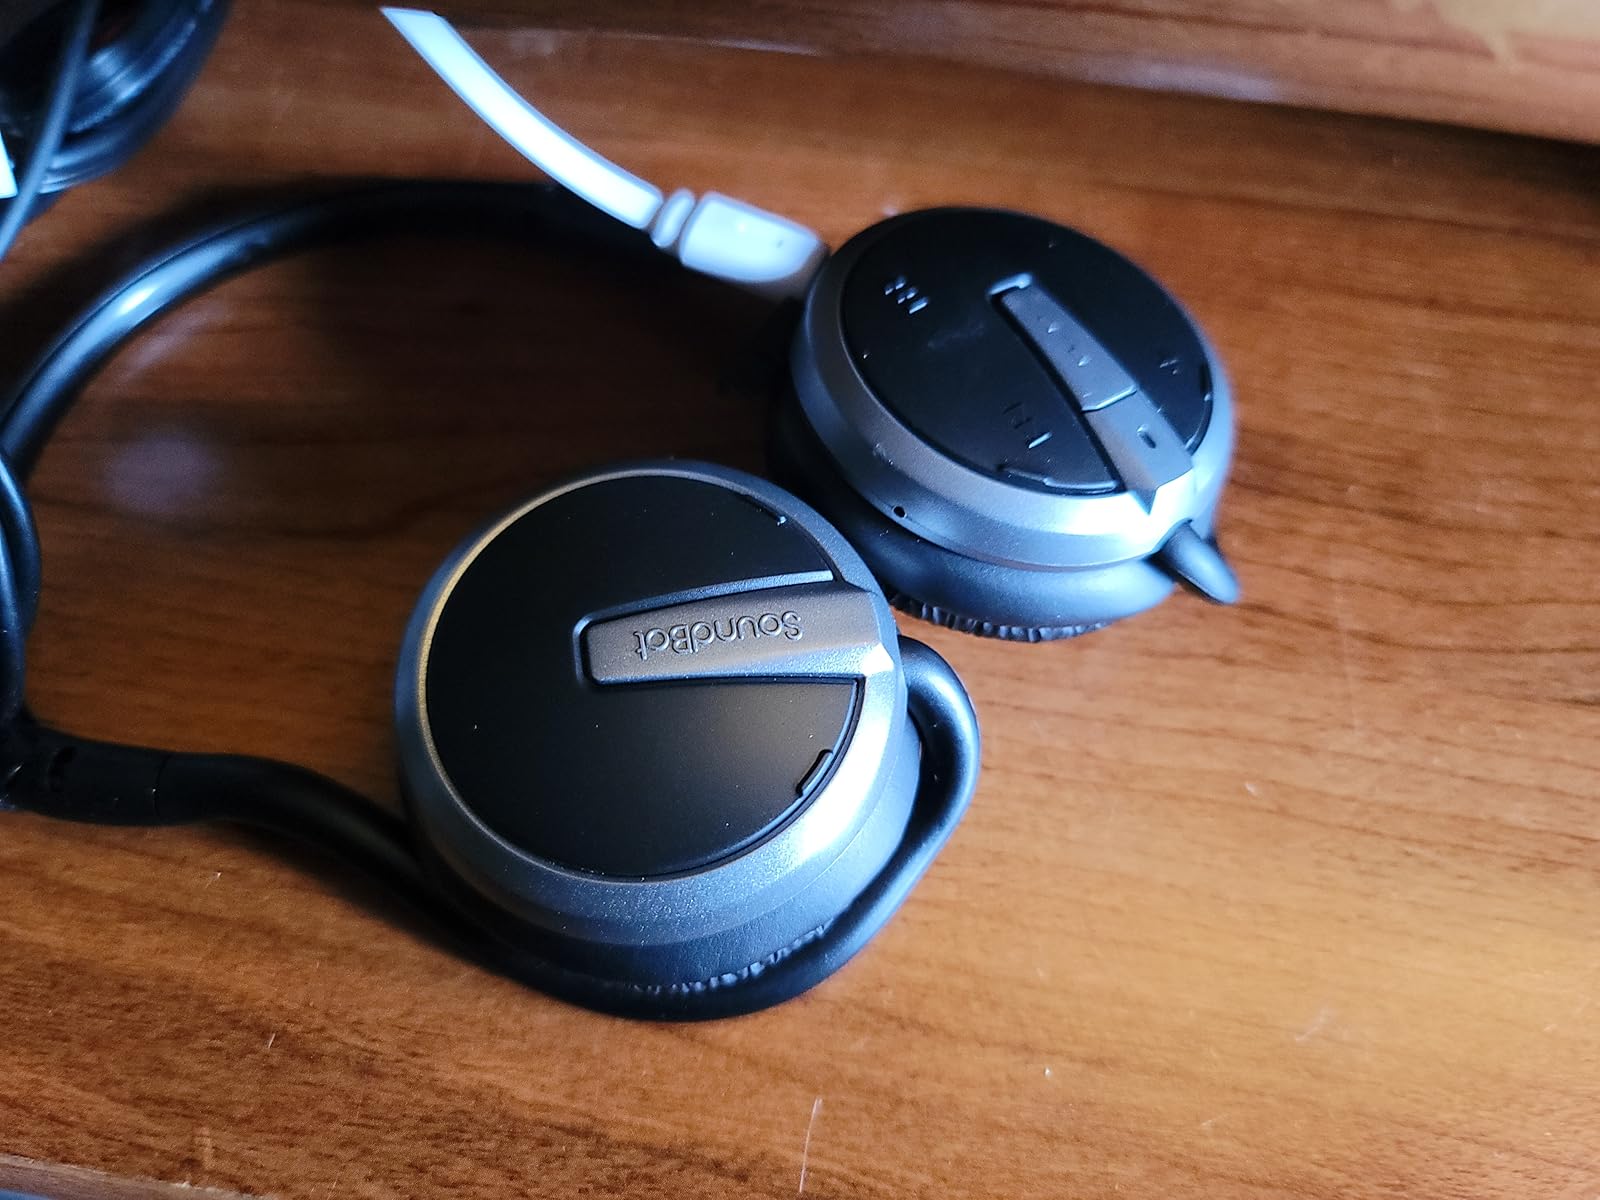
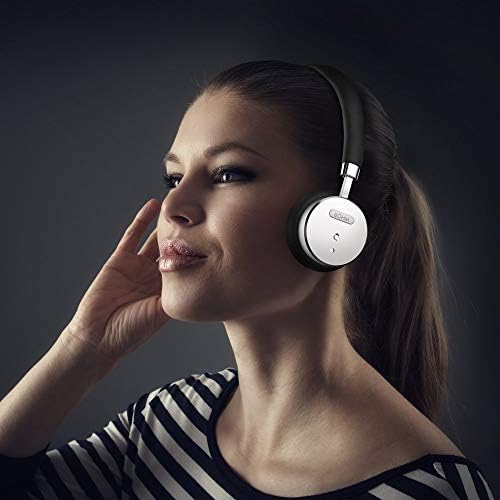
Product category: headphones
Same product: no